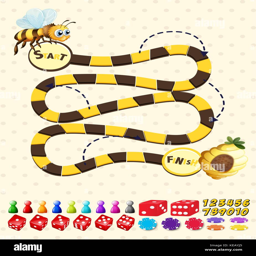
illustration of a puzzle game with bee and hive